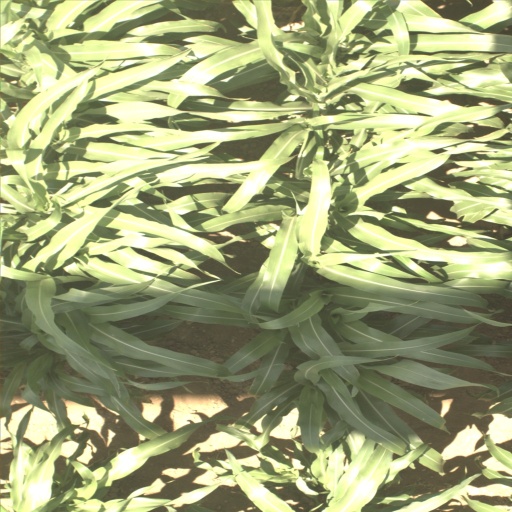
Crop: sorghum